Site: brandenburg
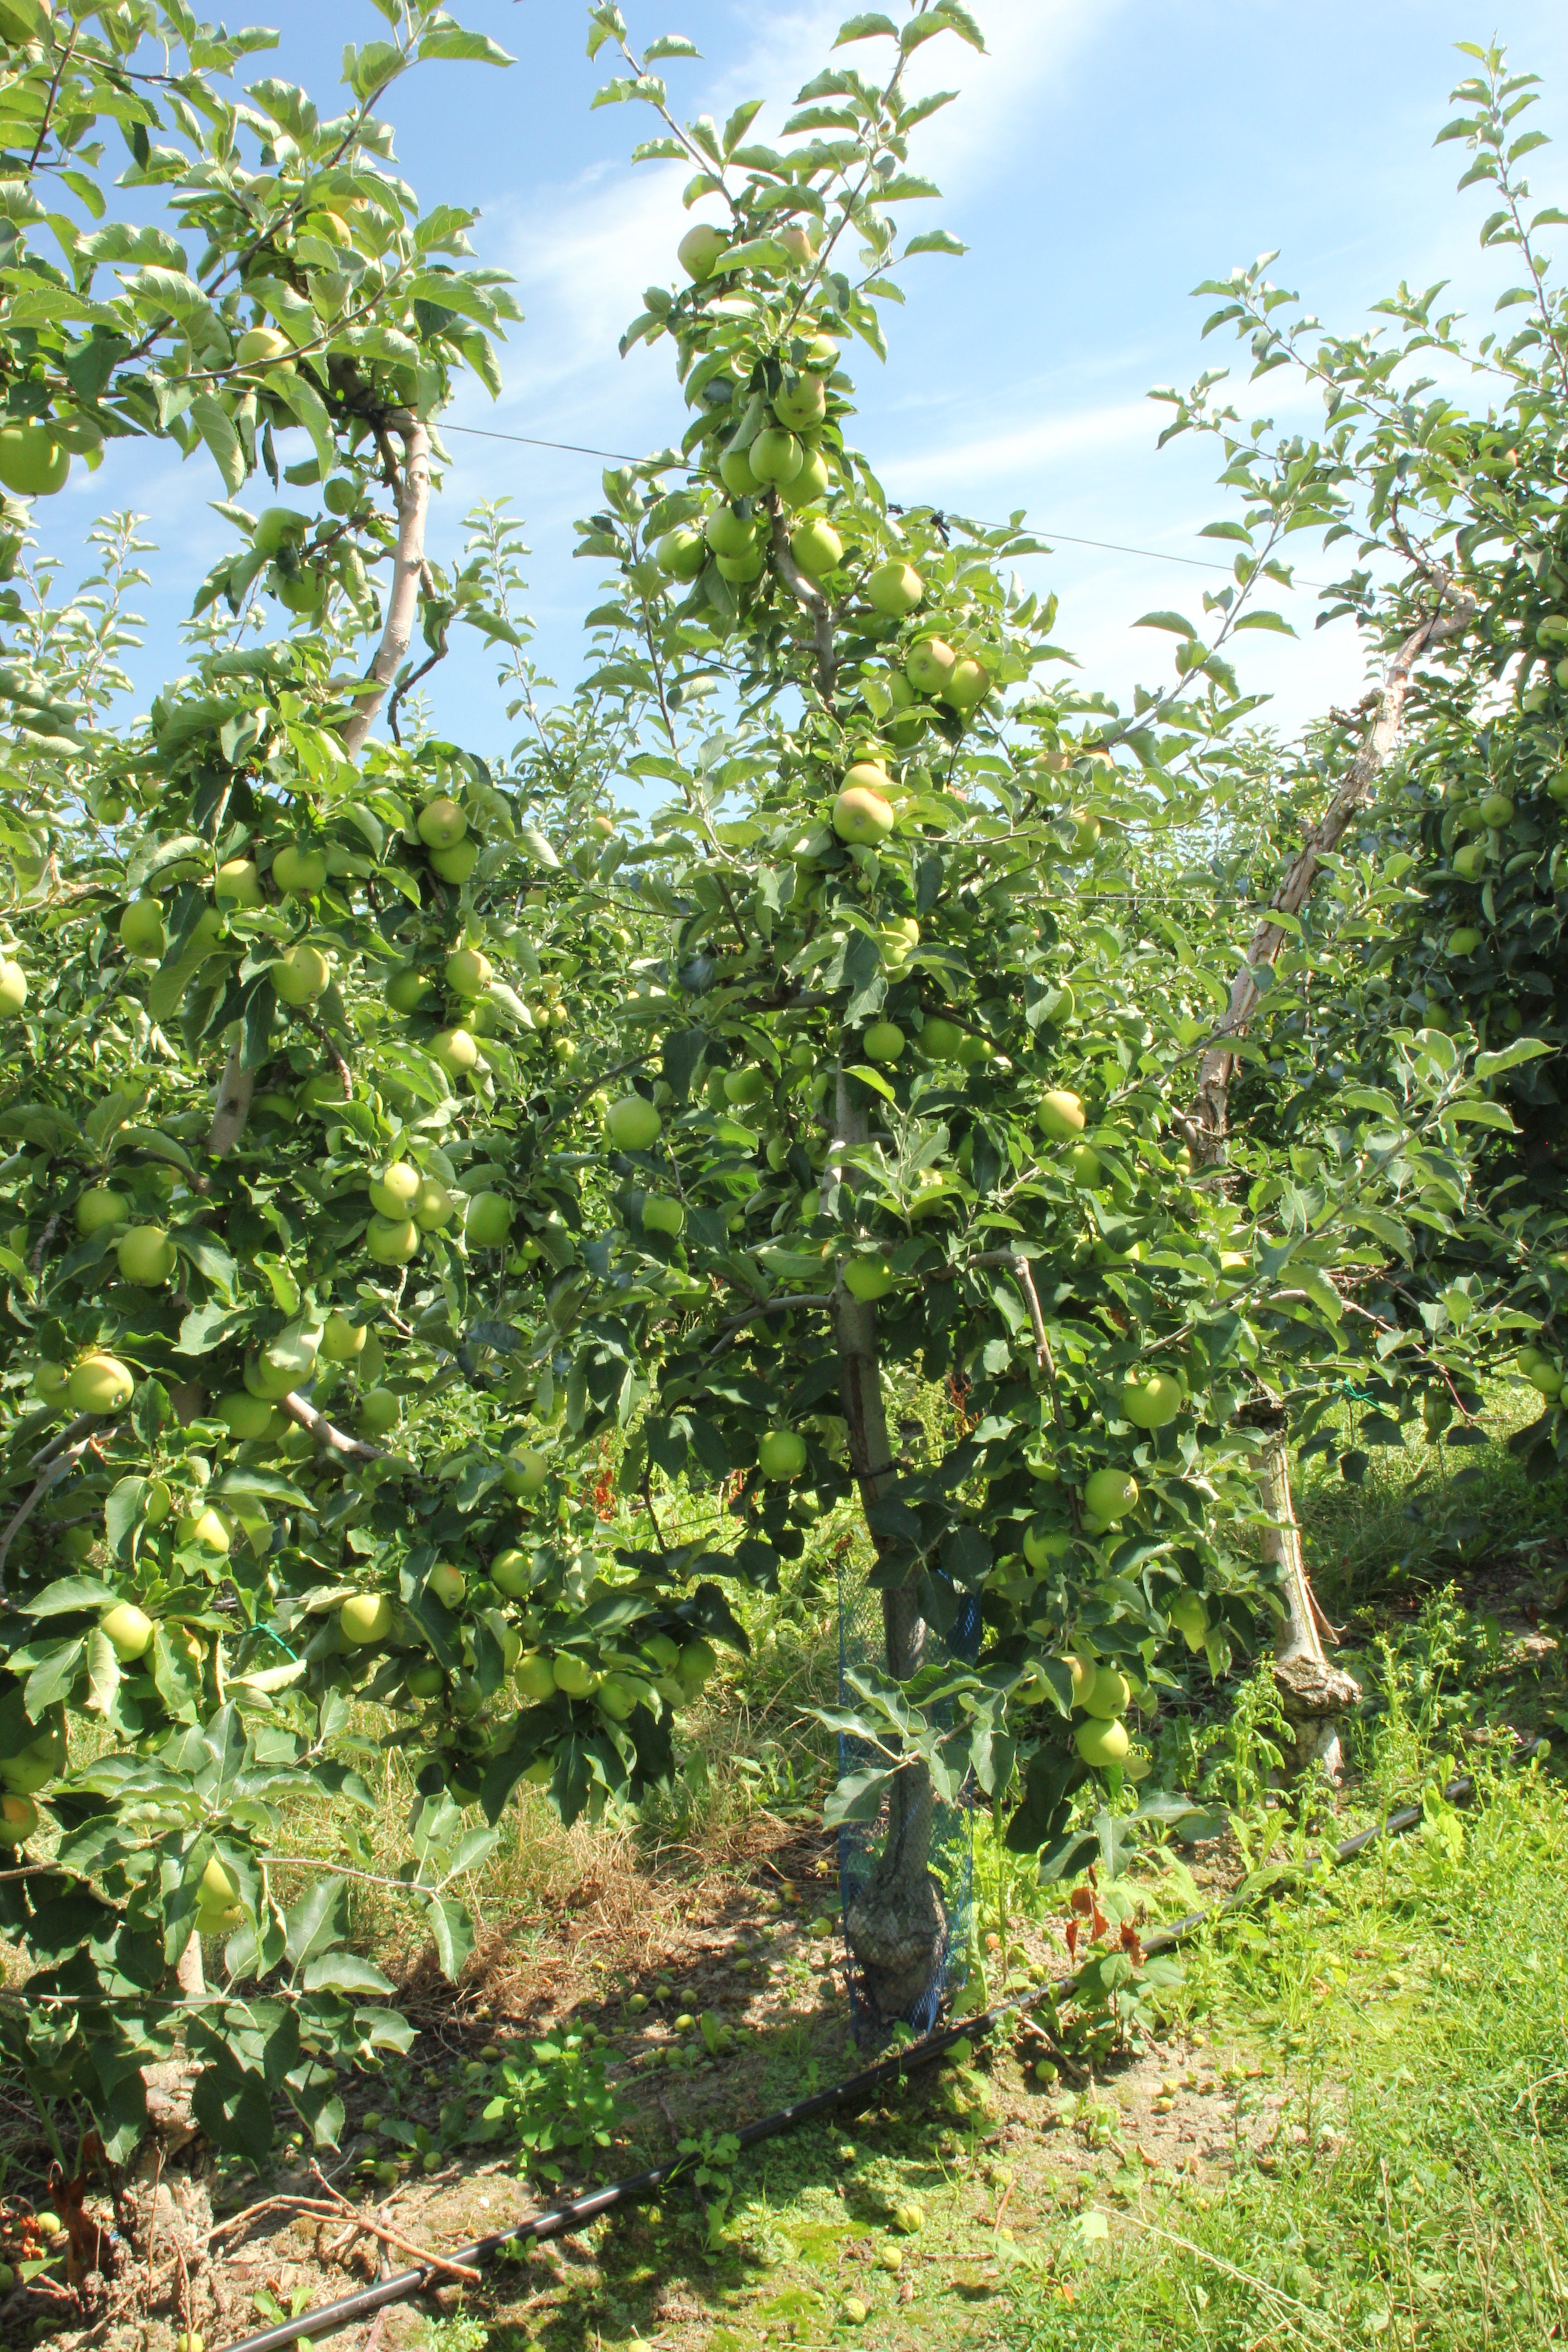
Growth stage (BBCH 77): Development of fruit